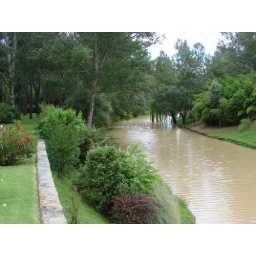
There's a bridge going over a small river just before you enter the main portion of the memorial grounds.